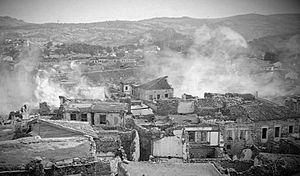
Le génocide arménien, ou plus précisément le génocide des Arméniens, est un génocide perpétré d'avril 1915 à juillet 1916, voire 1923, au cours duquel les deux tiers des Arméniens qui vivent alors sur le territoire actuel de la Turquie périssent du fait de déportations, famines et massacres de grande ampleur. Il est planifié et exécuté par le parti au pouvoir à l'époque, le Comité Union et Progrès, plus connu sous le nom de « Jeunes-Turcs », composé en particulier du triumvirat d'officiers Talaat Pacha, Enver Pacha et Djemal Pacha, qui dirige l'Empire ottoman alors engagé dans la Première Guerre mondiale aux côtés des Empires centraux. Il coûte la vie à environ un million deux cent mille Arméniens d'Anatolie et d'Arménie occidentale.